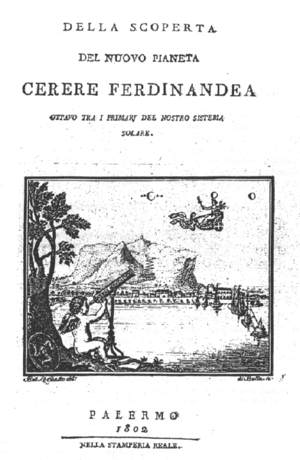
La constante gravitationnelle de Gauss est un paramètre utilisé en astronomie pour les calculs de mécanique céleste effectués en unités du système astronomique plutôt qu'en celles du Système international d'unités. Ce paramètre n'est constant que pour un système donné : dans un autre système planétaire, satellite naturel ou stellaire, cette constante aurait une valeur différente. En l'absence de précision, c'est de la constante associée au Système solaire que l’on parle.